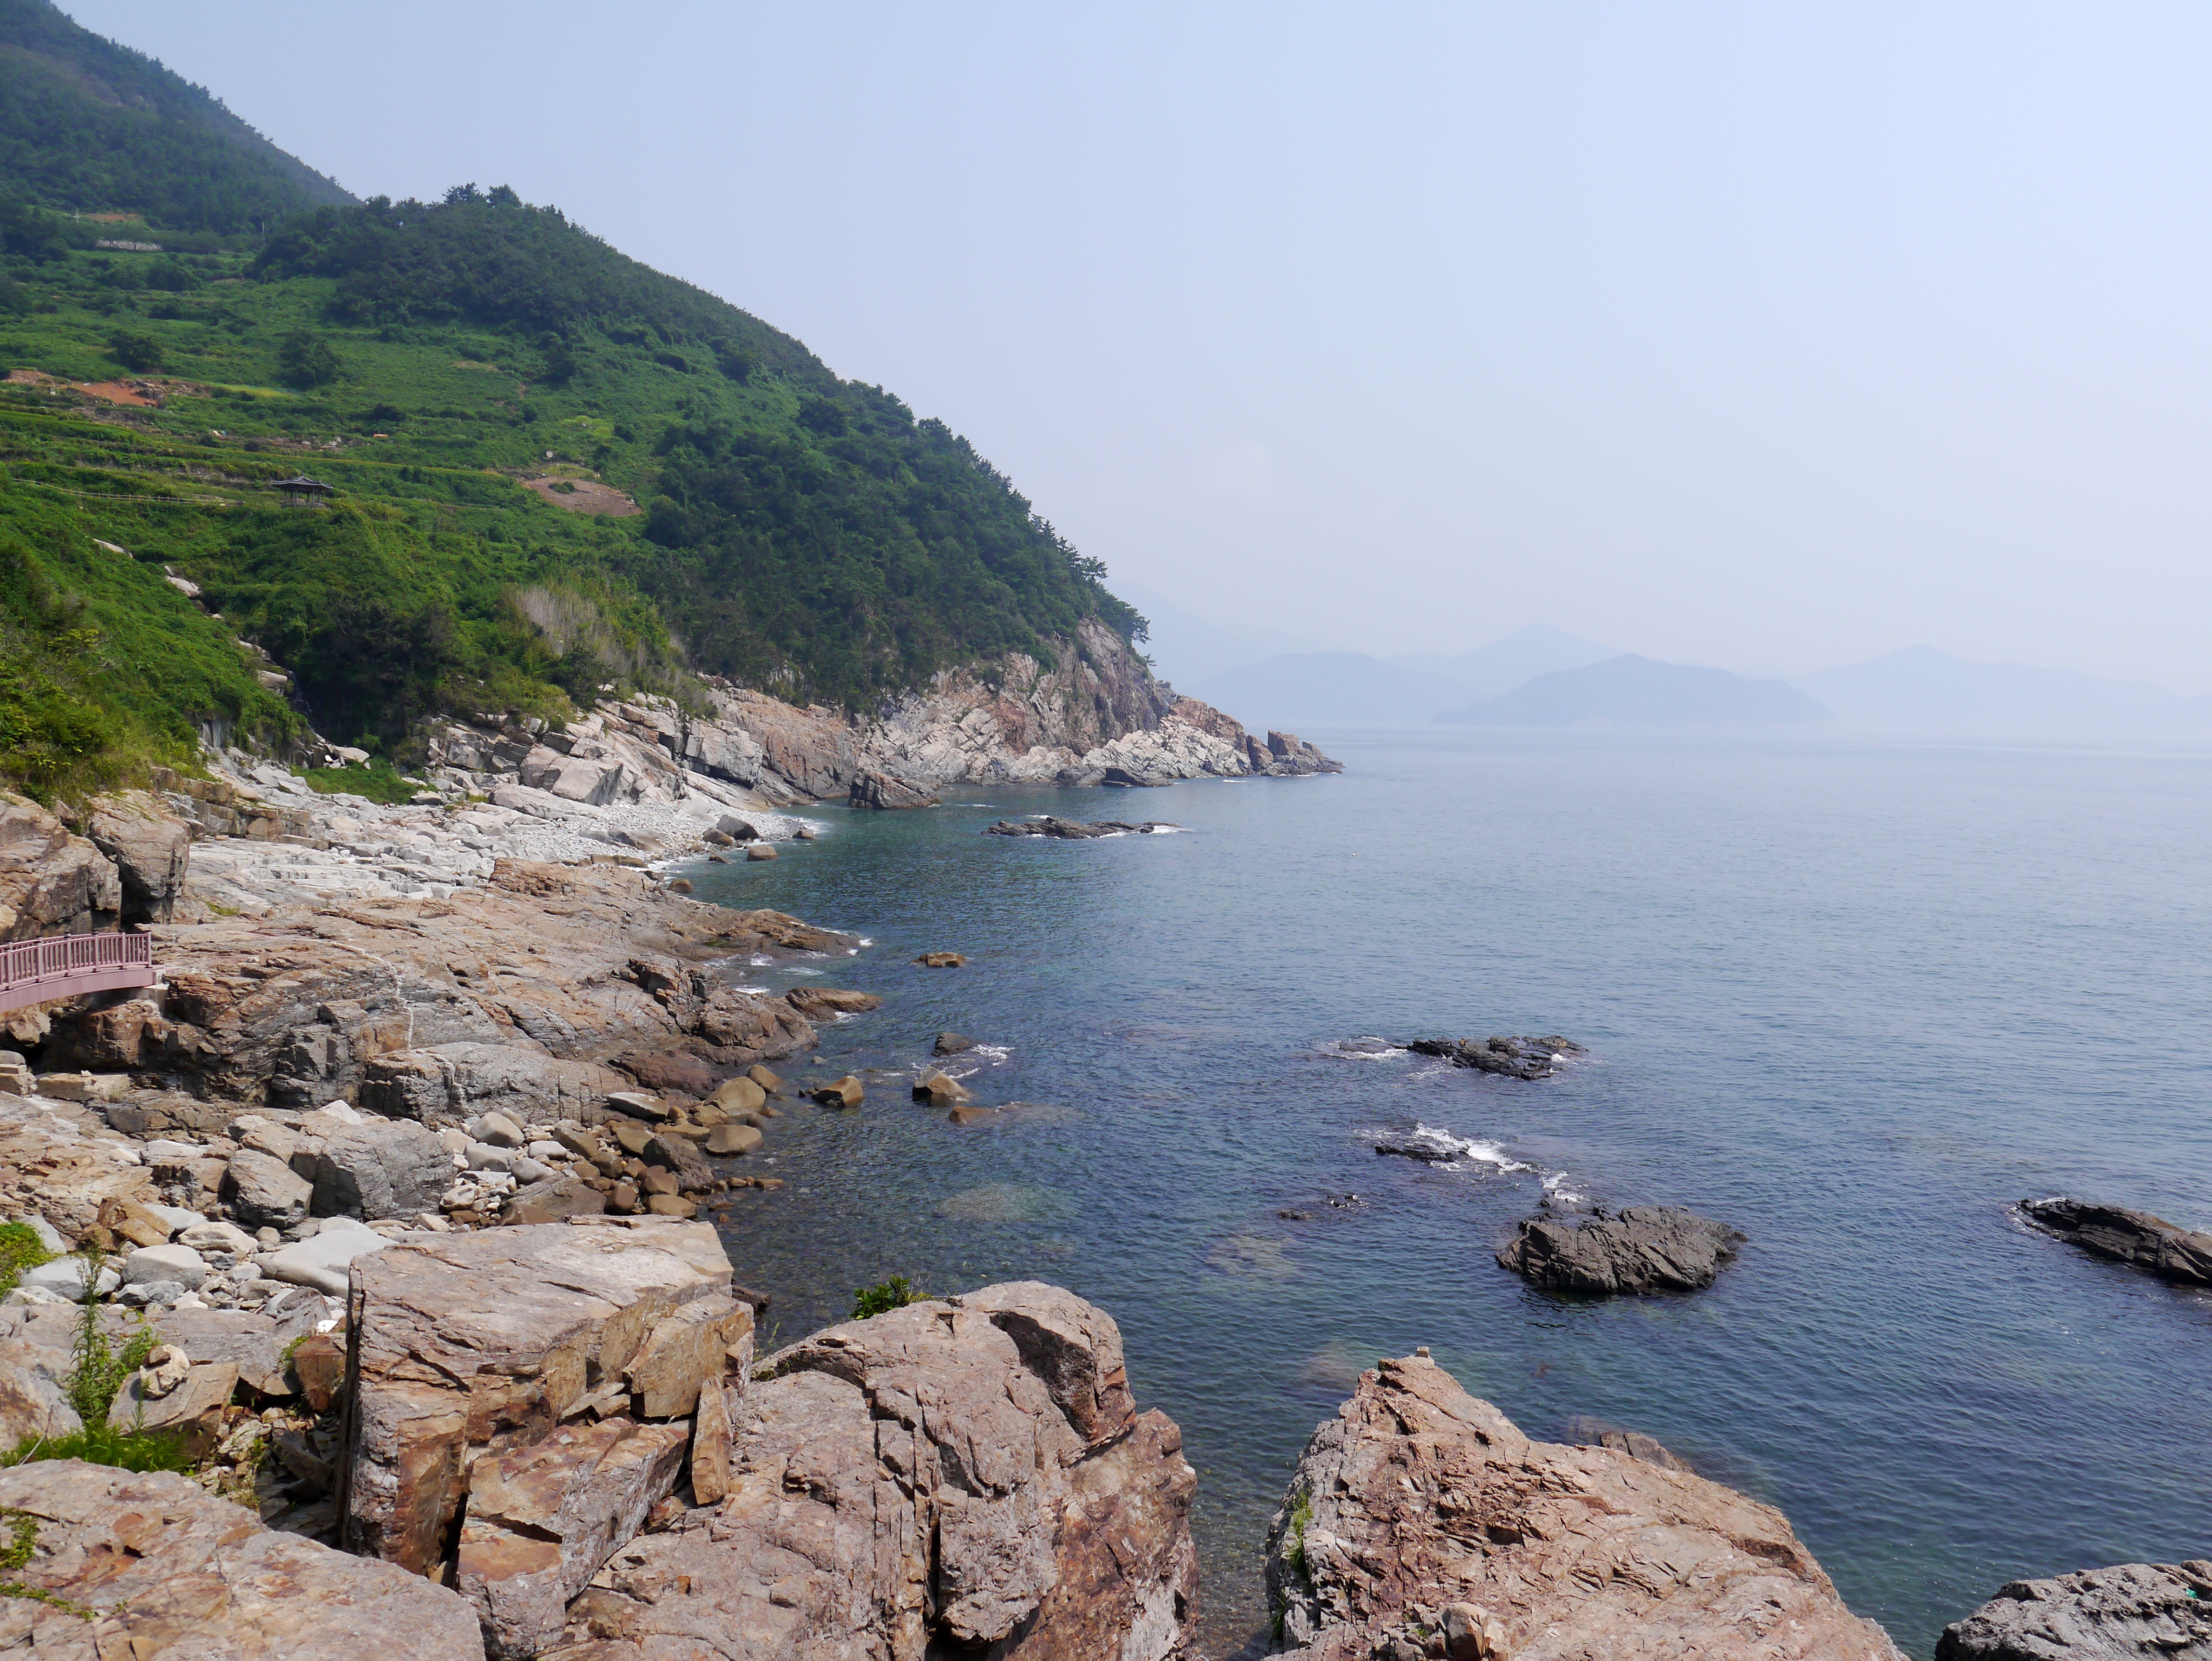
beach, sea, coast, nature, outdoor, rock, ocean, abstract, shore, travel, cliff, cove, bay, blue, terrain, body of water, geology, cape, landform, republic of korea, yeosu, namdo